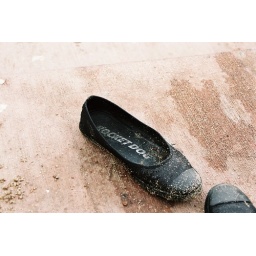
Gotta love sand in shoes